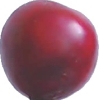
Label: cherry_wax_red